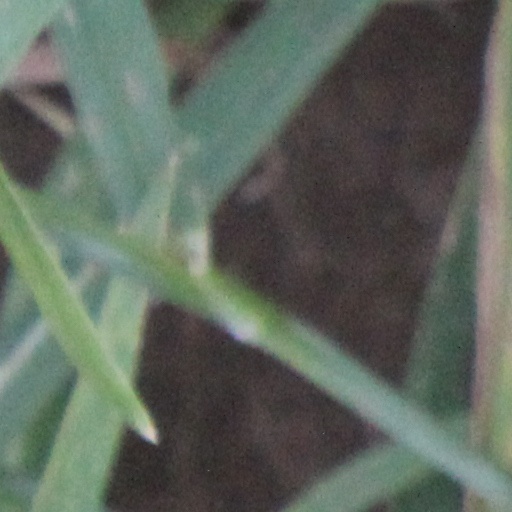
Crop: wheat